Schwingen

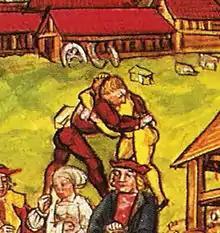
Wrestling match between two Swiss mercenaries. From the Luzerner Chronik of 1513 (detail of a page depicting idle mercenaries passing their time outside Einsiedeln while waiting to be paid).

As with other types of folk wrestling, the roots of Schwingen in Switzerland cannot be determined exactly. The modern sport was institutionalized in the 19th century out of older, regional traditions.